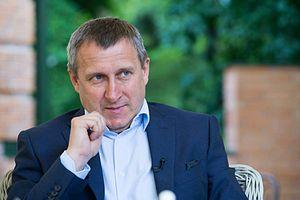
Andriï Dechtchytsia, né le 22 septembre 1965 à dans l'oblast de Lviv, est un diplomate et une personnalité politique ukrainienne. De février à juin 2014, il est ministre des Affaires étrangères dans le gouvernement Iatseniouk.